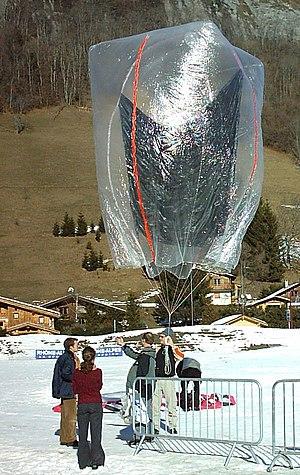
Ballon solaire Praz sur Arly Haute savoie France gonflé par Stephane Rousson
Le ballon solaire est un aérostat semblable à la montgolfière sauf qu'il n'utilise pas de brûleur, ni aucune autre source de chaleur exceptée celle fournie par le soleil.